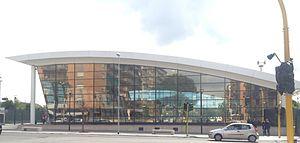
Teano est une station de la ligne C du métro de Rome. Elle est située via Teano dans le quartier Prenestino-Labicano de la ville de Rome.